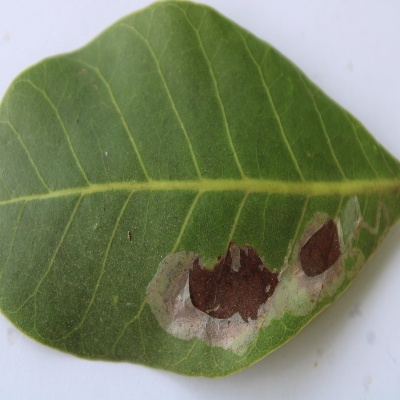
Crop: Cashew
Condition: leaf miner